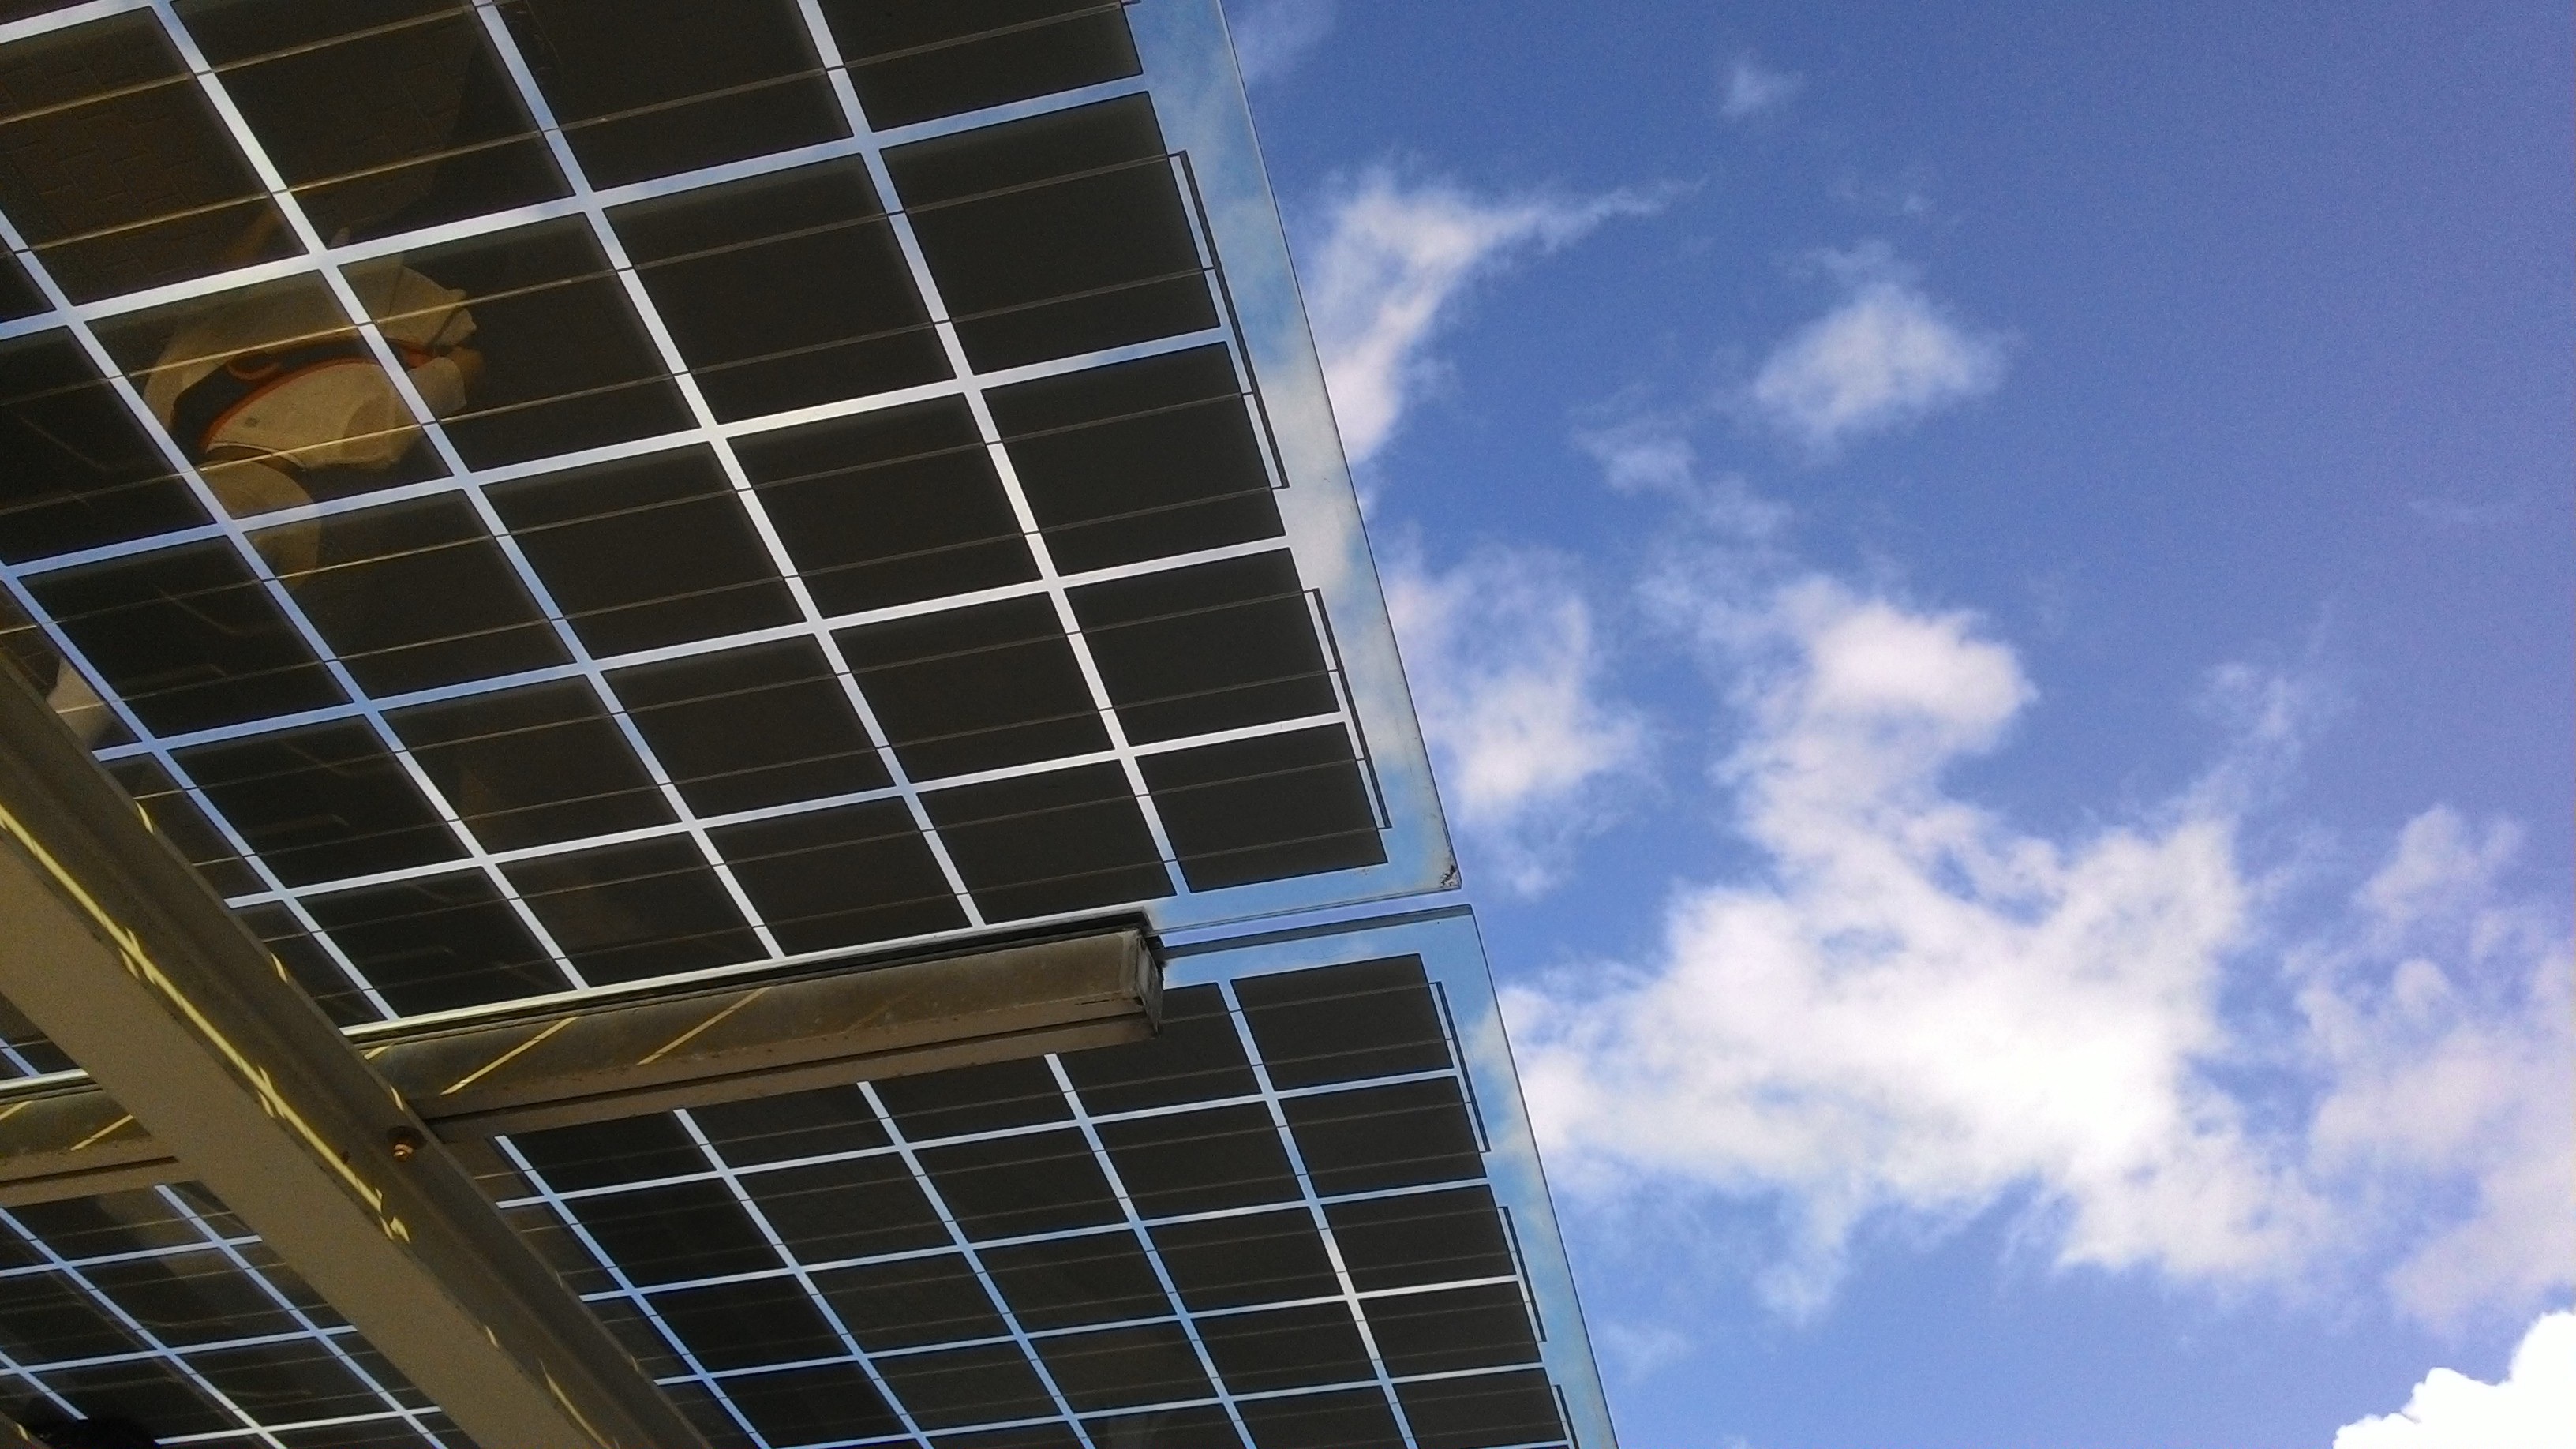
architecture, sky, technology, sunlight, building, skyscraper, environment, green, reflection, tower, facade, blue, electricity, modern, tower block, energy, eco, ecology, alternative, solar panel, power, sustainable, collector, renewable, solar power, solar energy, photovoltaic, daylighting, innovative